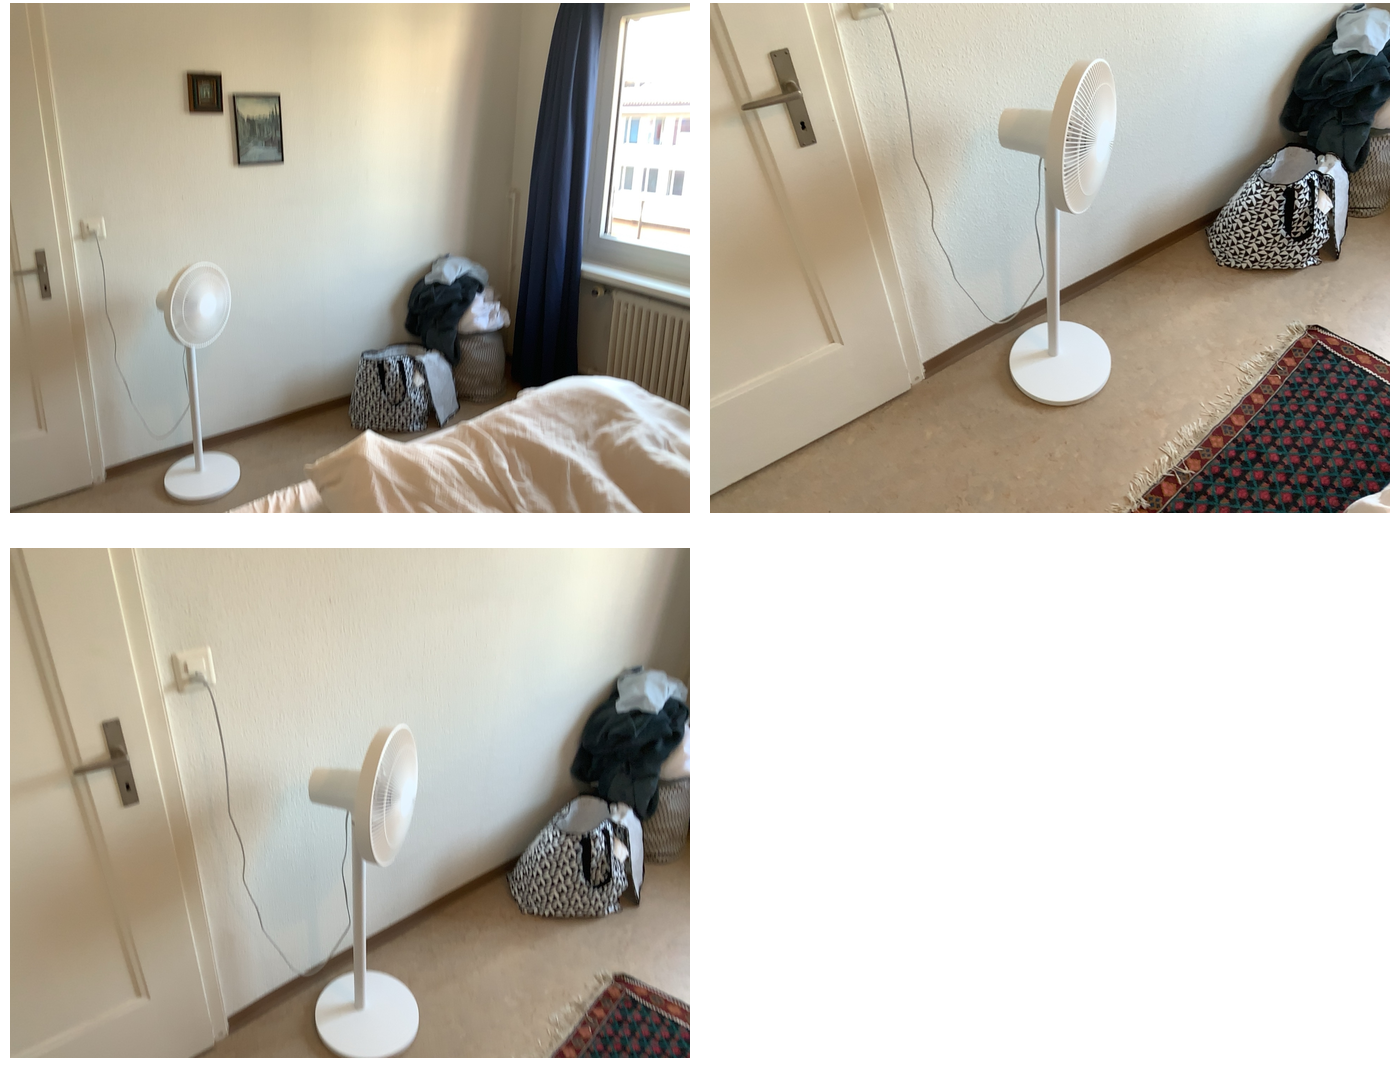Task instruction: Power on the fan.
Answer: {"task_instruction": "Power on the fan.", "nodes": ["electric outlet / switch panel", "fan"], "edges": [{"functional_relationship": "providepower", "object1": "electric outlet / switch panel", "object2": "fan", "spatial_relations": ["higher_than", "left_of", "behind"], "is_touching": false}], "action_type": "insert", "function_type": "power_supply"}